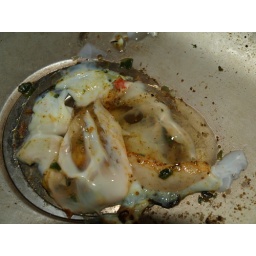
The white part of an egg after one day in my kitchen sink...lovely!